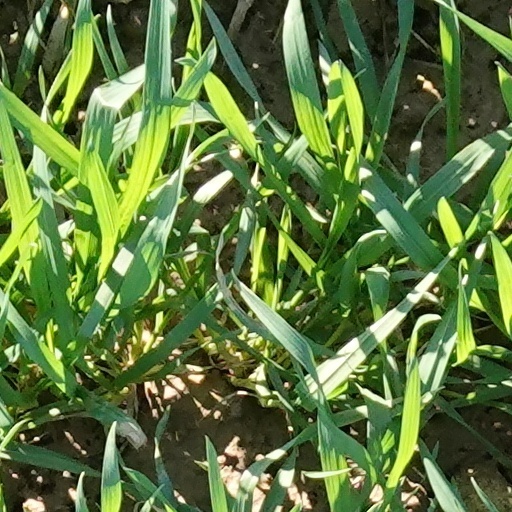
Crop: wheat